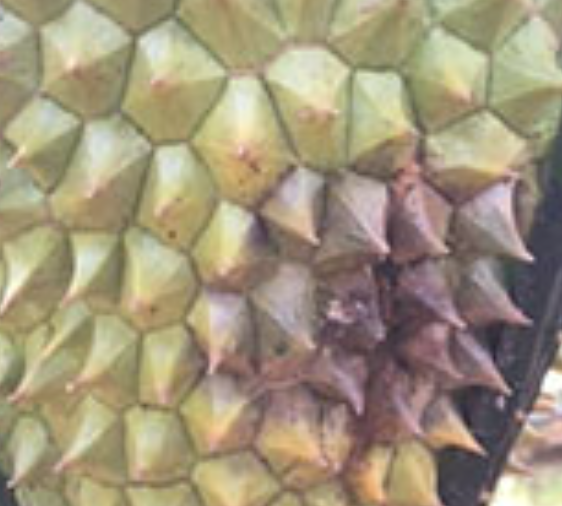
Label: fruit_rot